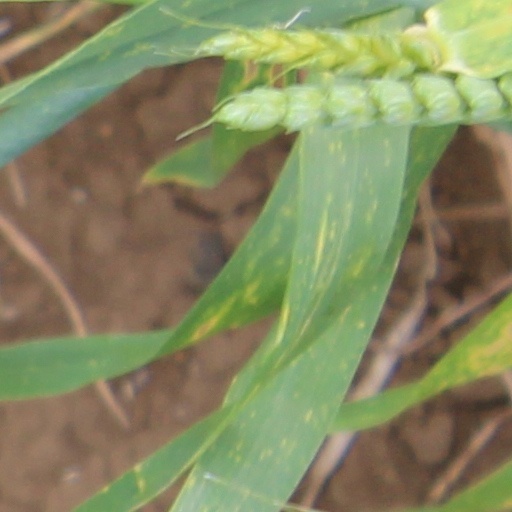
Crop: wheat